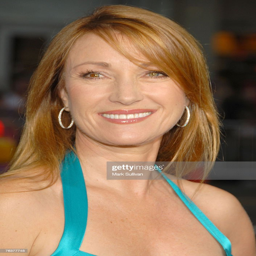
actor arrives at the premiere .